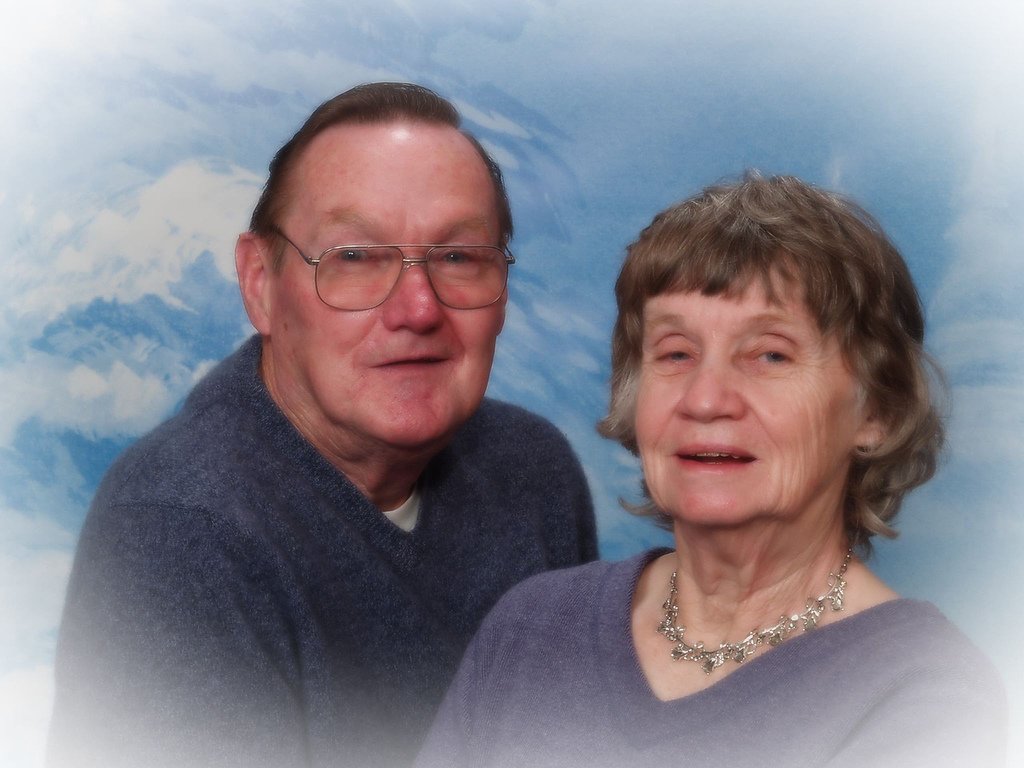
Label: not_food